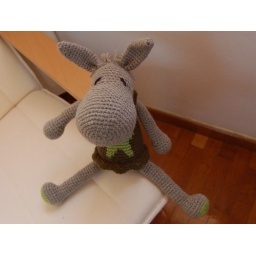
donkey in green dress